Roman numerals

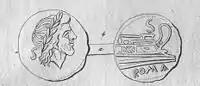
A coin ( or of an ). Note the indicating its value.

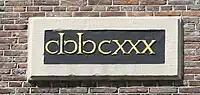
"1630" on the Westerkerk in Amsterdam. "" and "" are given archaic form.

There are also historical examples of other additive and multiplicative forms, and forms which seem to reflect spoken phrases. Some of these variants may have been regarded as errors even by contemporaries.